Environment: real
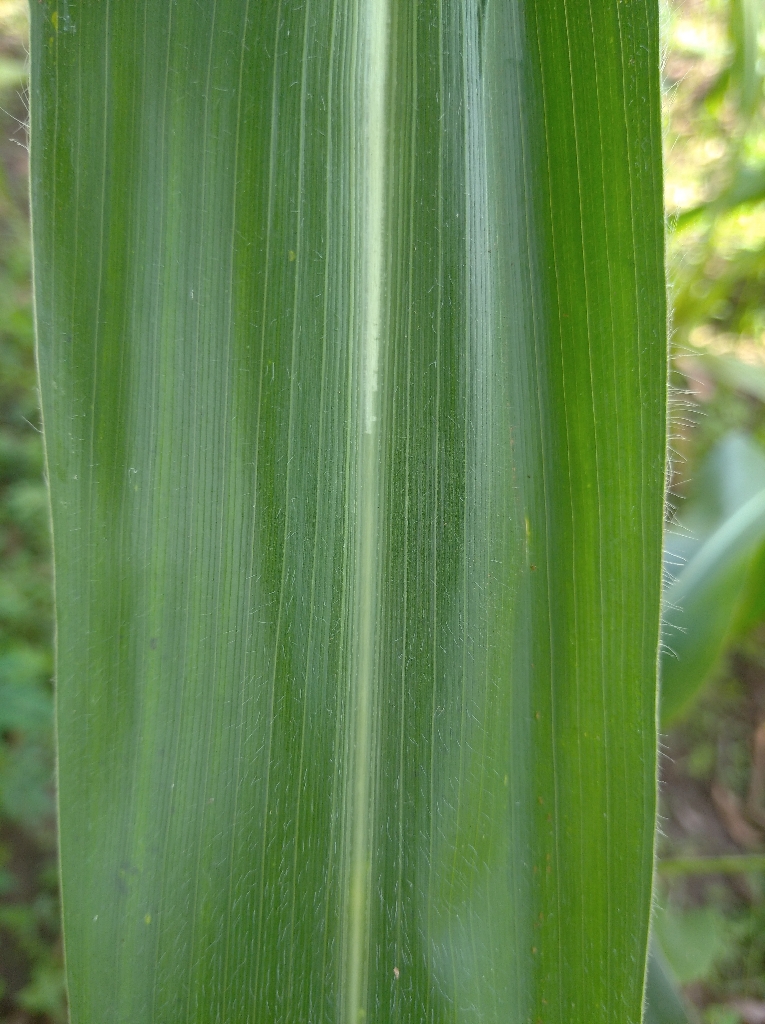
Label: healthy